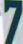
Number: 7